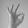
ASL letter: F